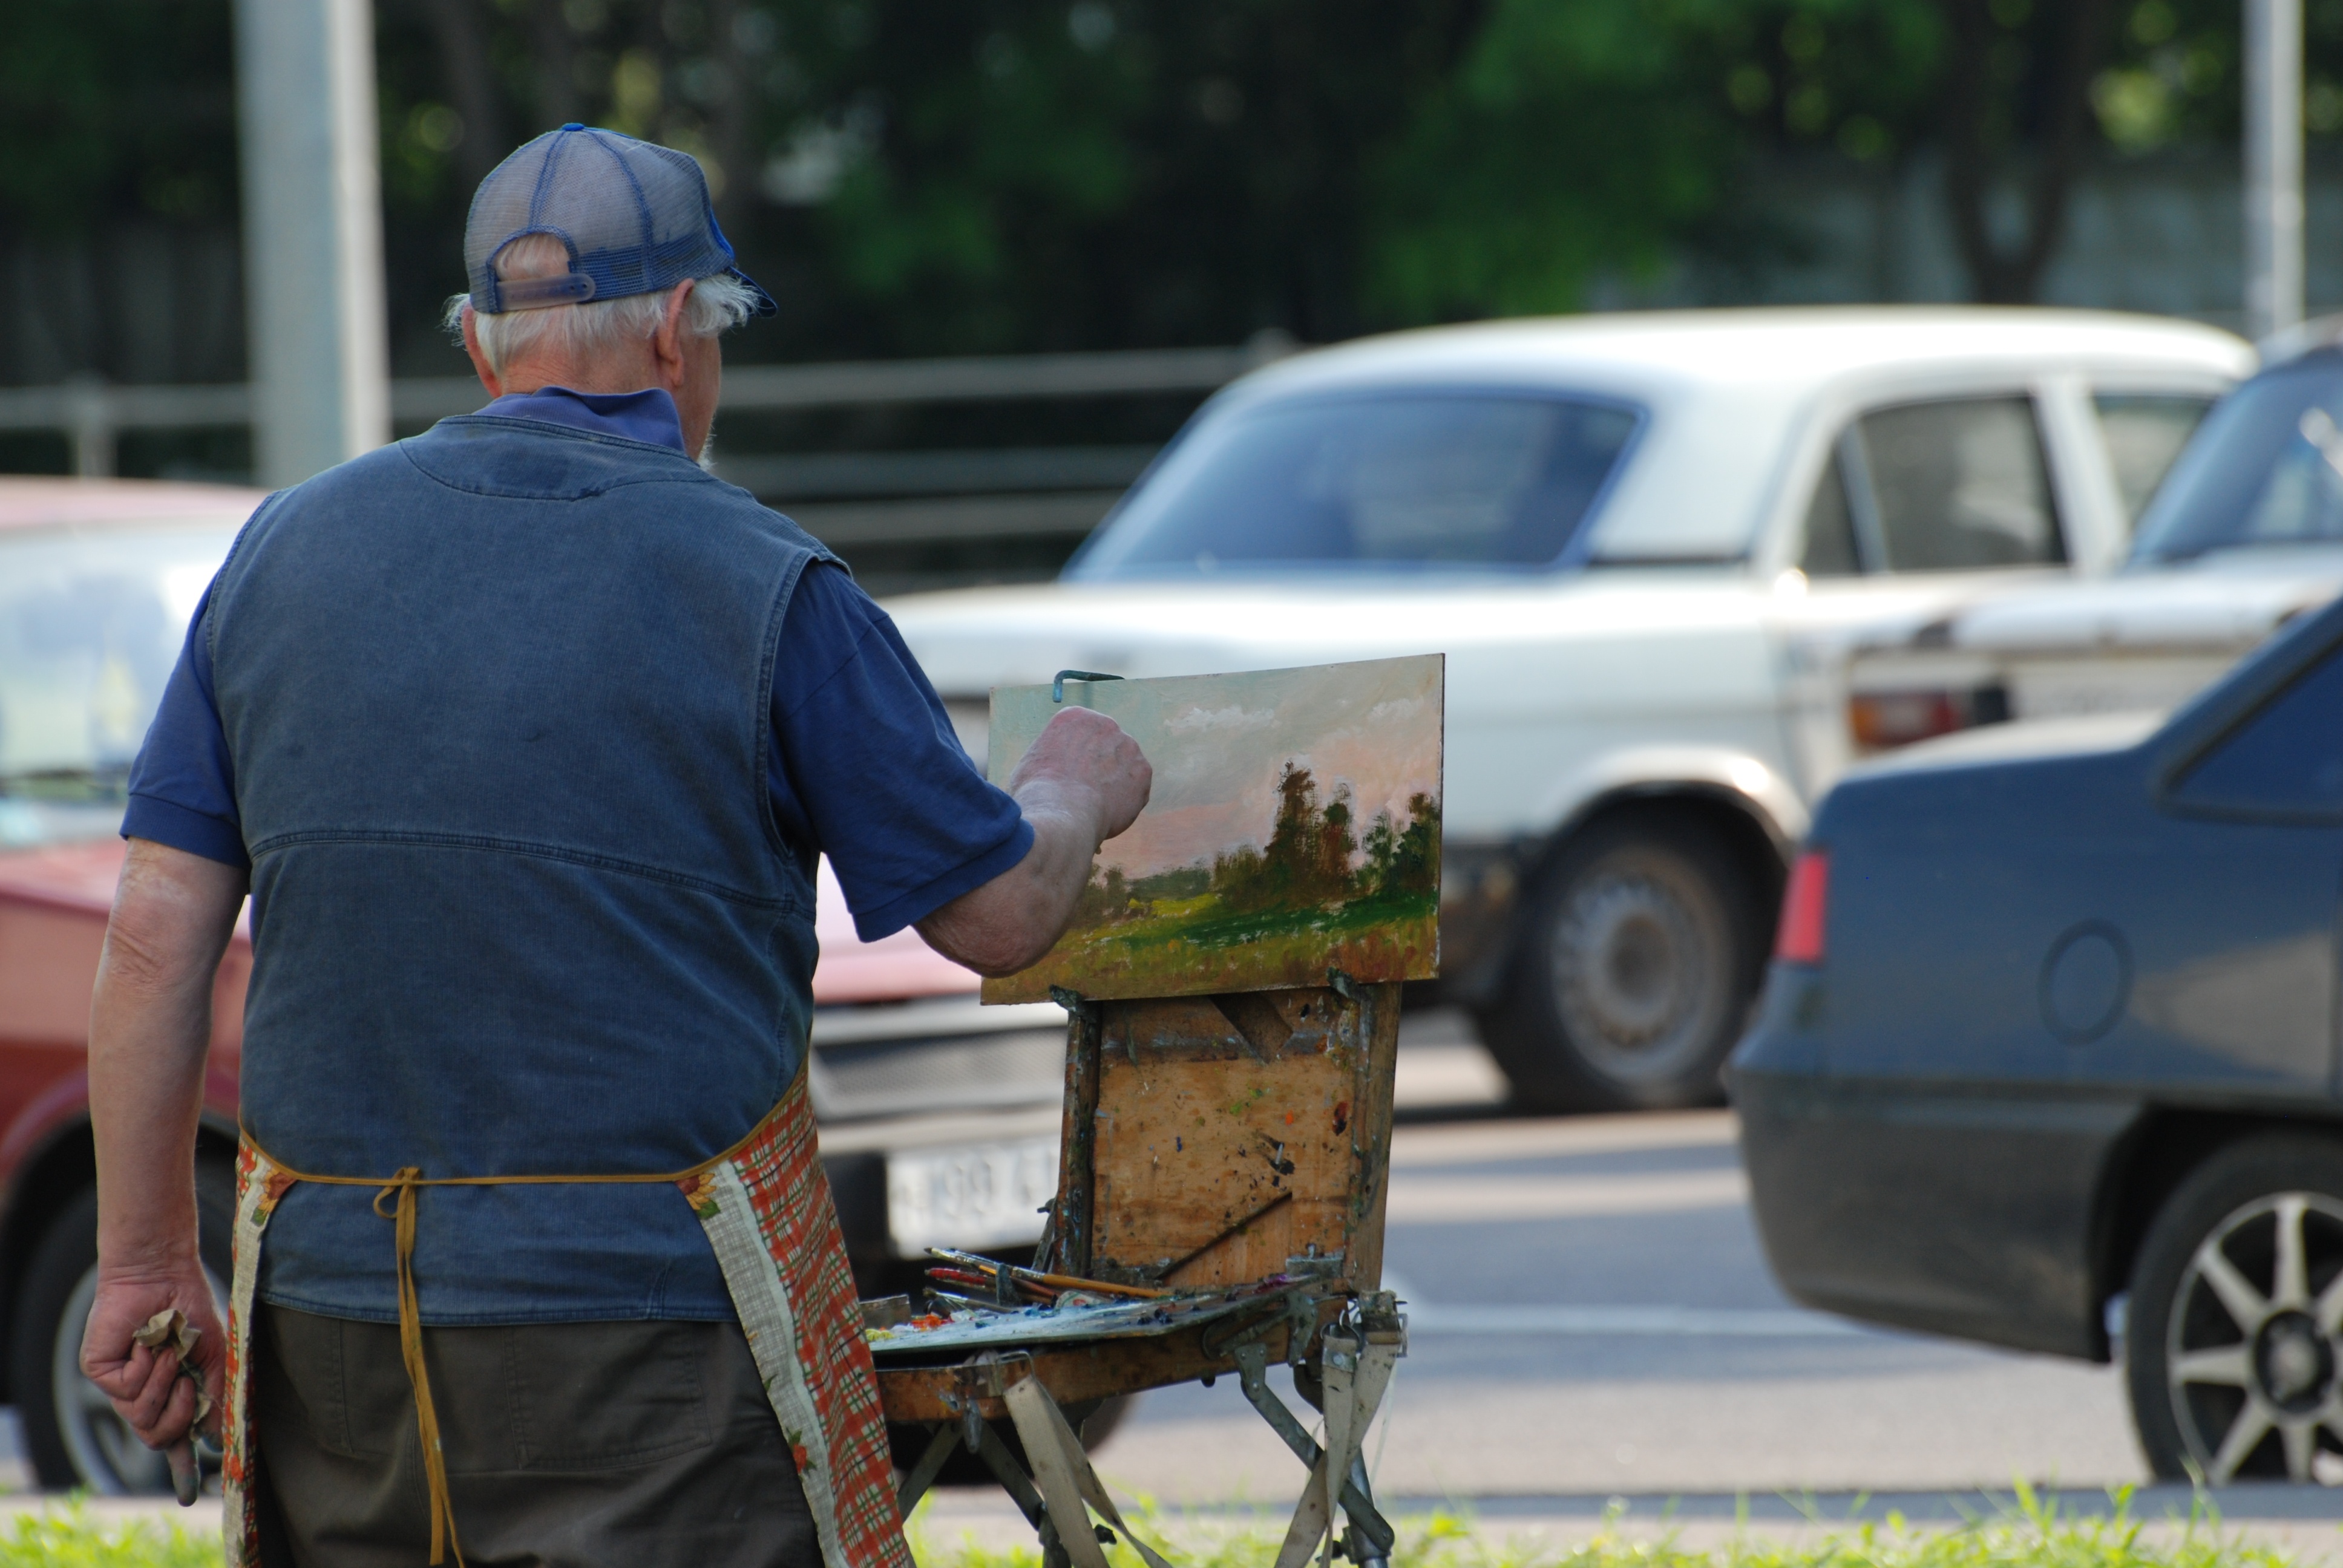
people, street, car, city, vehicle, nikon, candid, cool image, moscow, nikkor, russia, d80, 70300mm, moskau, nikond80, moscou, 70300mmf4556gvr, solntsevo, solncevo